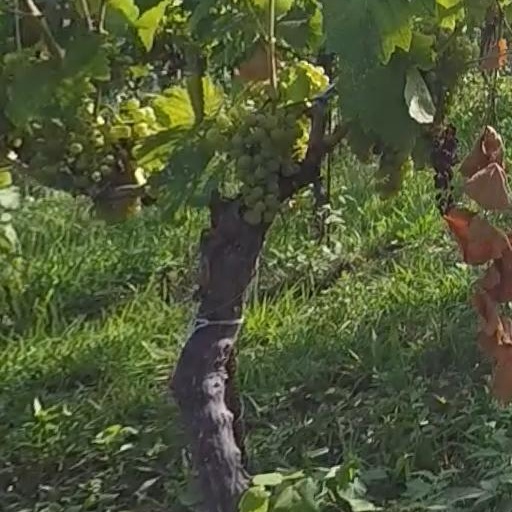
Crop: grape